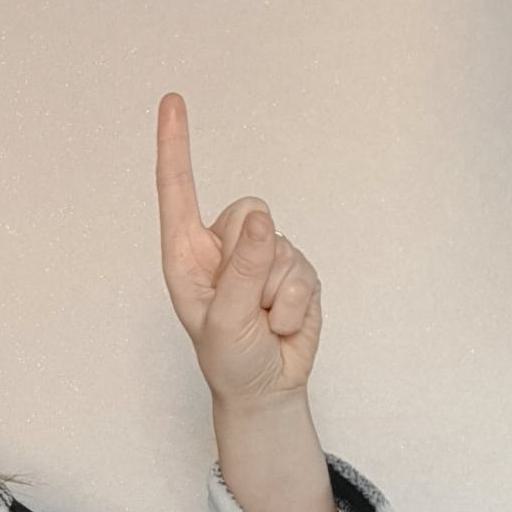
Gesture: one